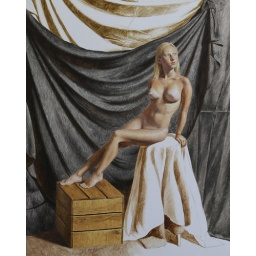
More wash in process, on the wooden box and another drapery in the background.